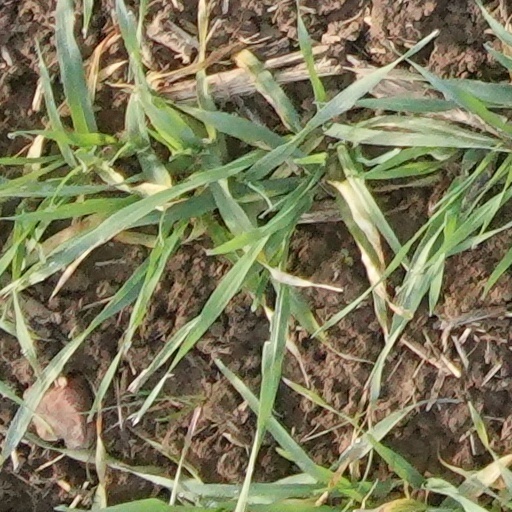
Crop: wheat